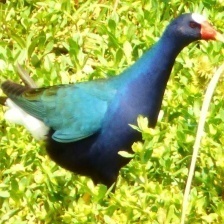
Species: PURPLE GALLINULE
Scientific name: PORPHYRIO MARTINICUS
ImageNet parent category: european_gallinule